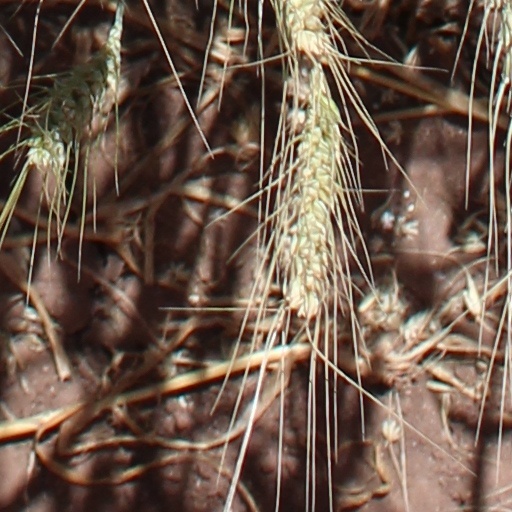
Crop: wheat